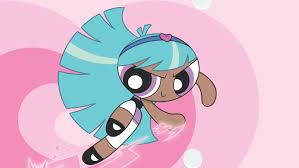
Portrait style: Cartoon Portrait